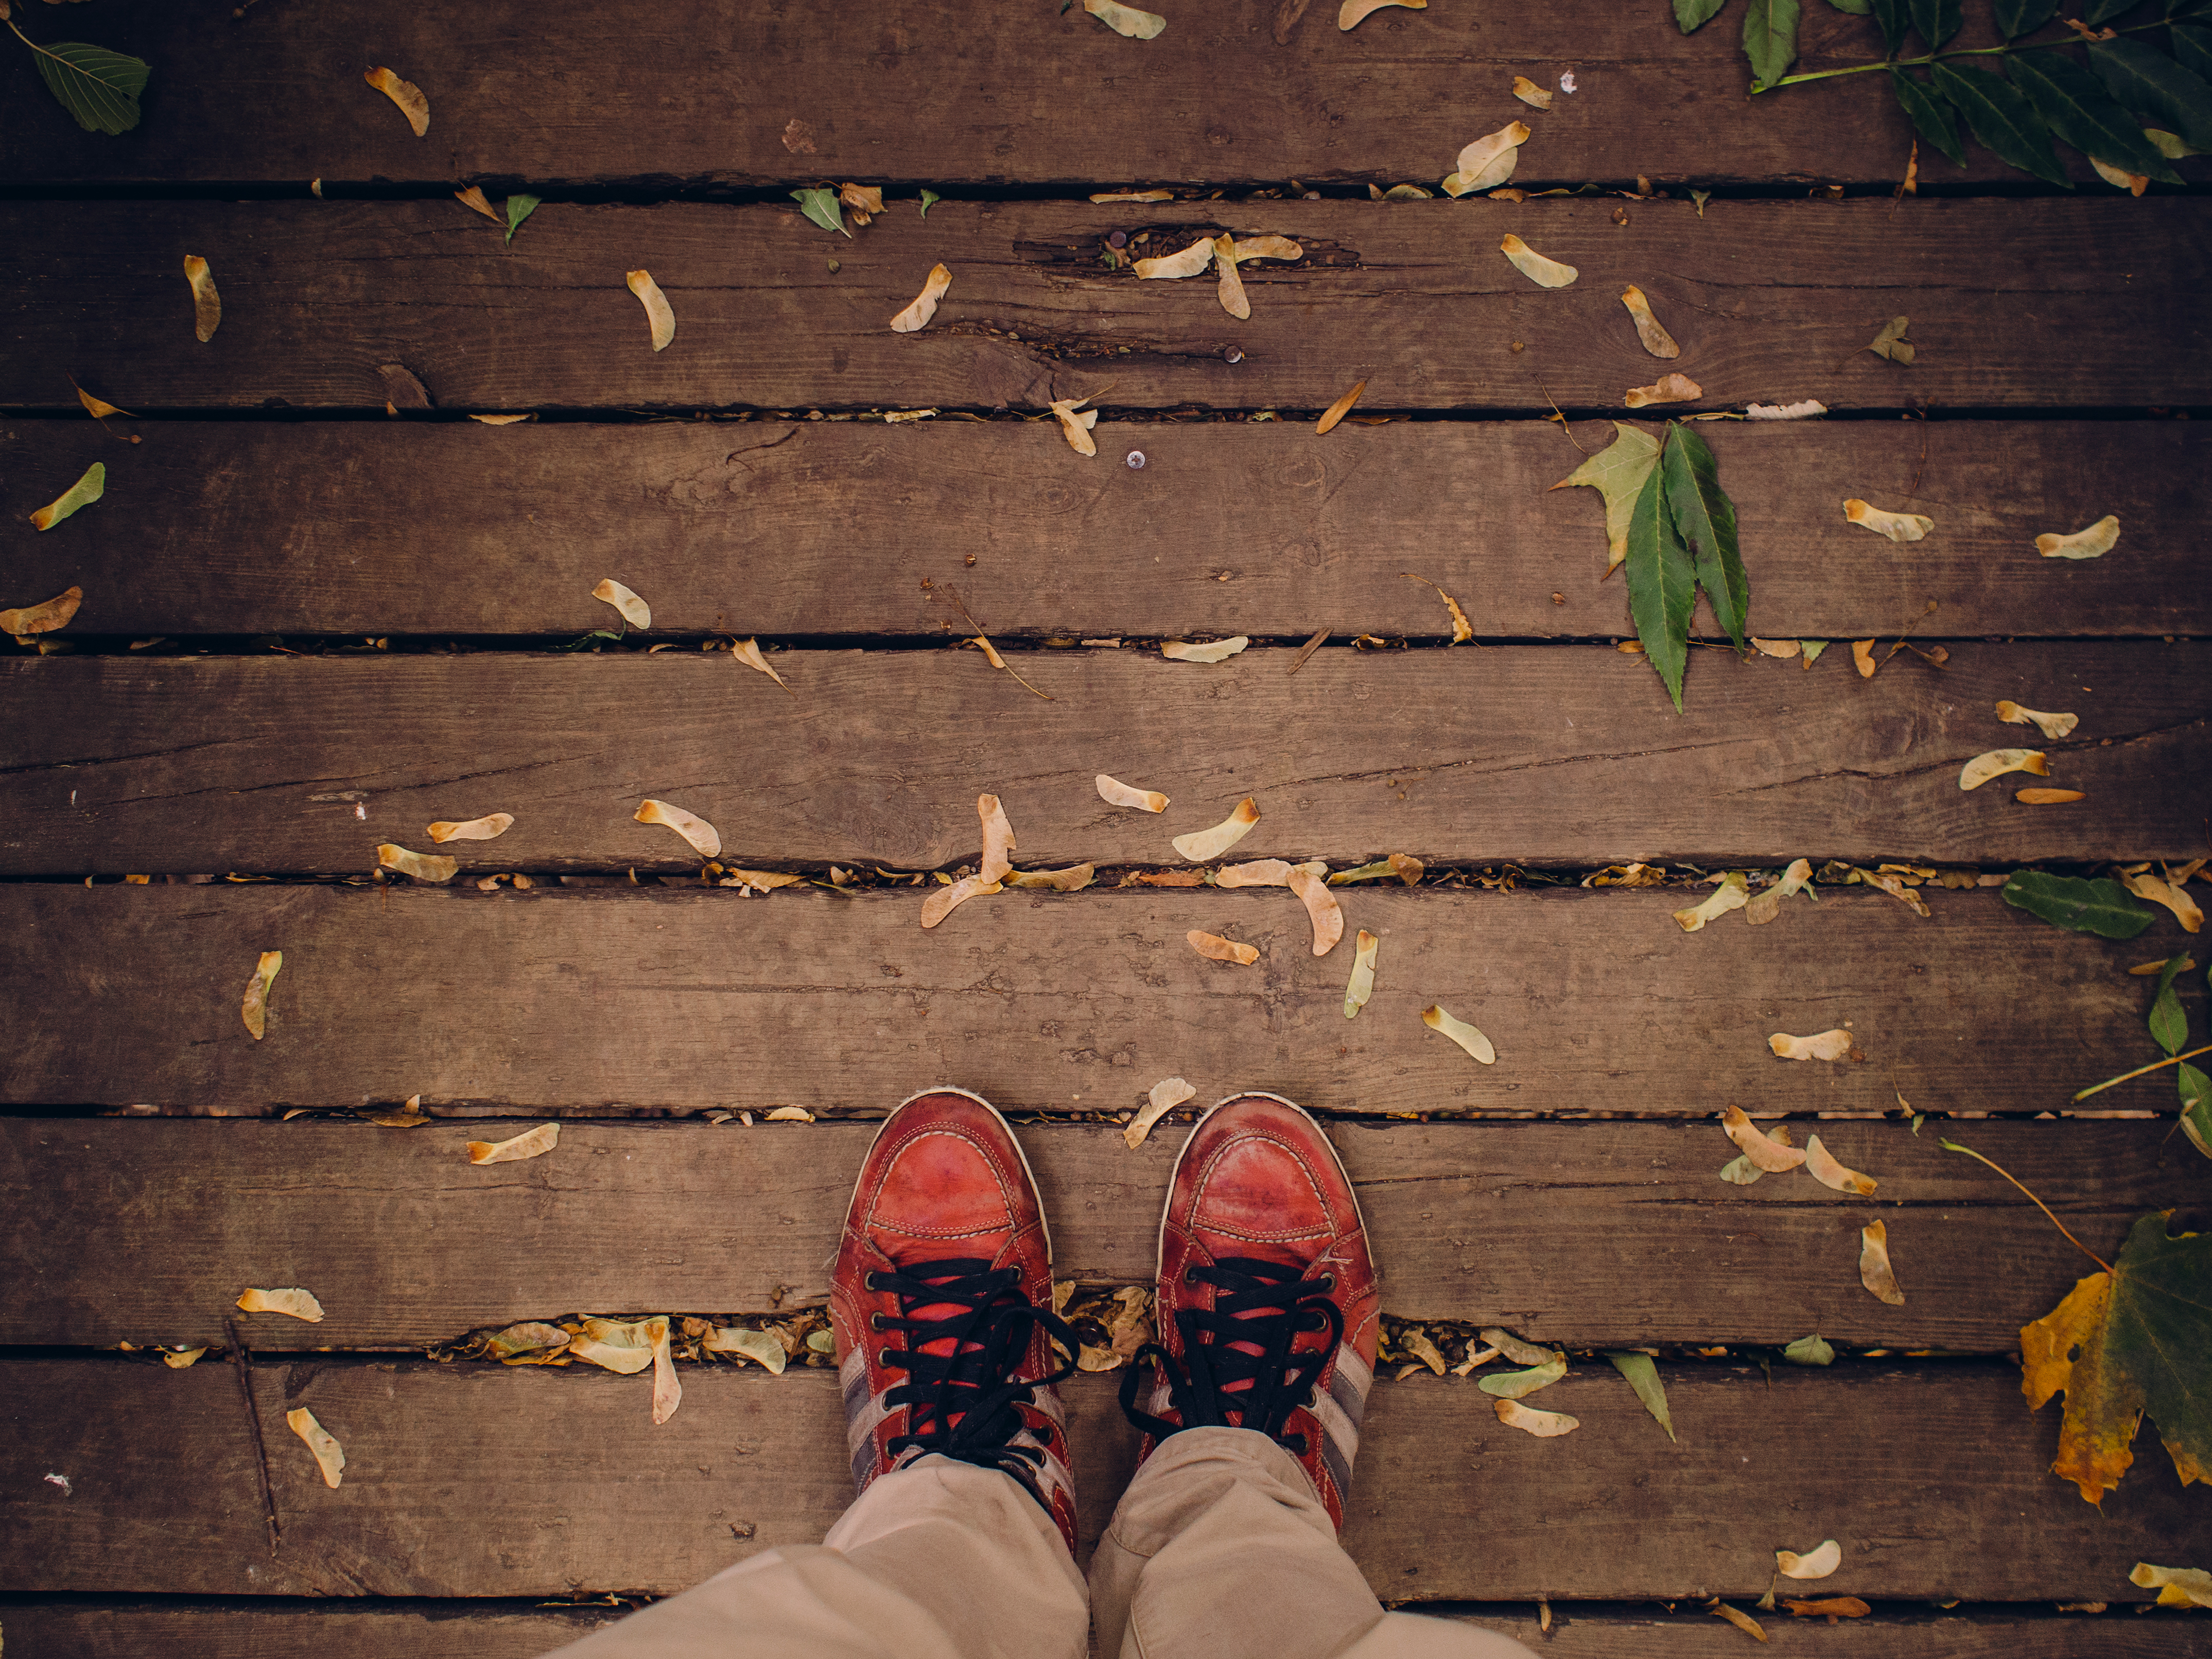
hiking, leaf, fall, feet, wall, standing, green, red, color, autumn, looking down, outdoors, shoes, wanderlust